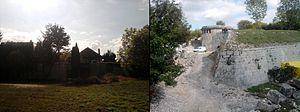
Lunettes de Tousey et Trois-Châtels, à Besançon.
Les lunettes de Trois-Châtels et de Tousey, sont des ouvrages fortifiés situés à Besançon en région Bourgogne Franche-Comté. Il s'agit de deux lunettes militaires construites à la fin du XVIIIᵉ siècle afin d'appuyer le front de la citadelle de Vauban, et de la protéger contre les attaques de revers sur le front arrière. La position qu’elles occupent fut historiquement stratégique notamment lors de l'affrontement franco-espagnol de 1674, puis lorsque Vauban s'y intéressa pour améliorer la défense de la citadelle. Mais ce n'est qu'au début des années 1790 que les deux ouvrages voient le jour, avant d'être reconstruits durant la Restauration car jugés bien trop vétustes. Ils furent utilisés lors de la Seconde Guerre mondiale notamment par les Alliés venus libérer la ville, avant de sombrer peu à peu dans l'abandon à l'instar de nombreux édifices de ce type. Néanmoins, Trois-Châtels et Tousey sont sauvées par un propriétaire privé qui les rachète, restaure Tousey et cède Trois-Châtels à un autre particulier.